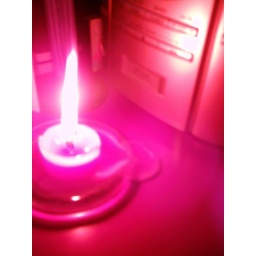
The candle spilt all over my desk